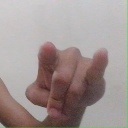
अक्षर: च